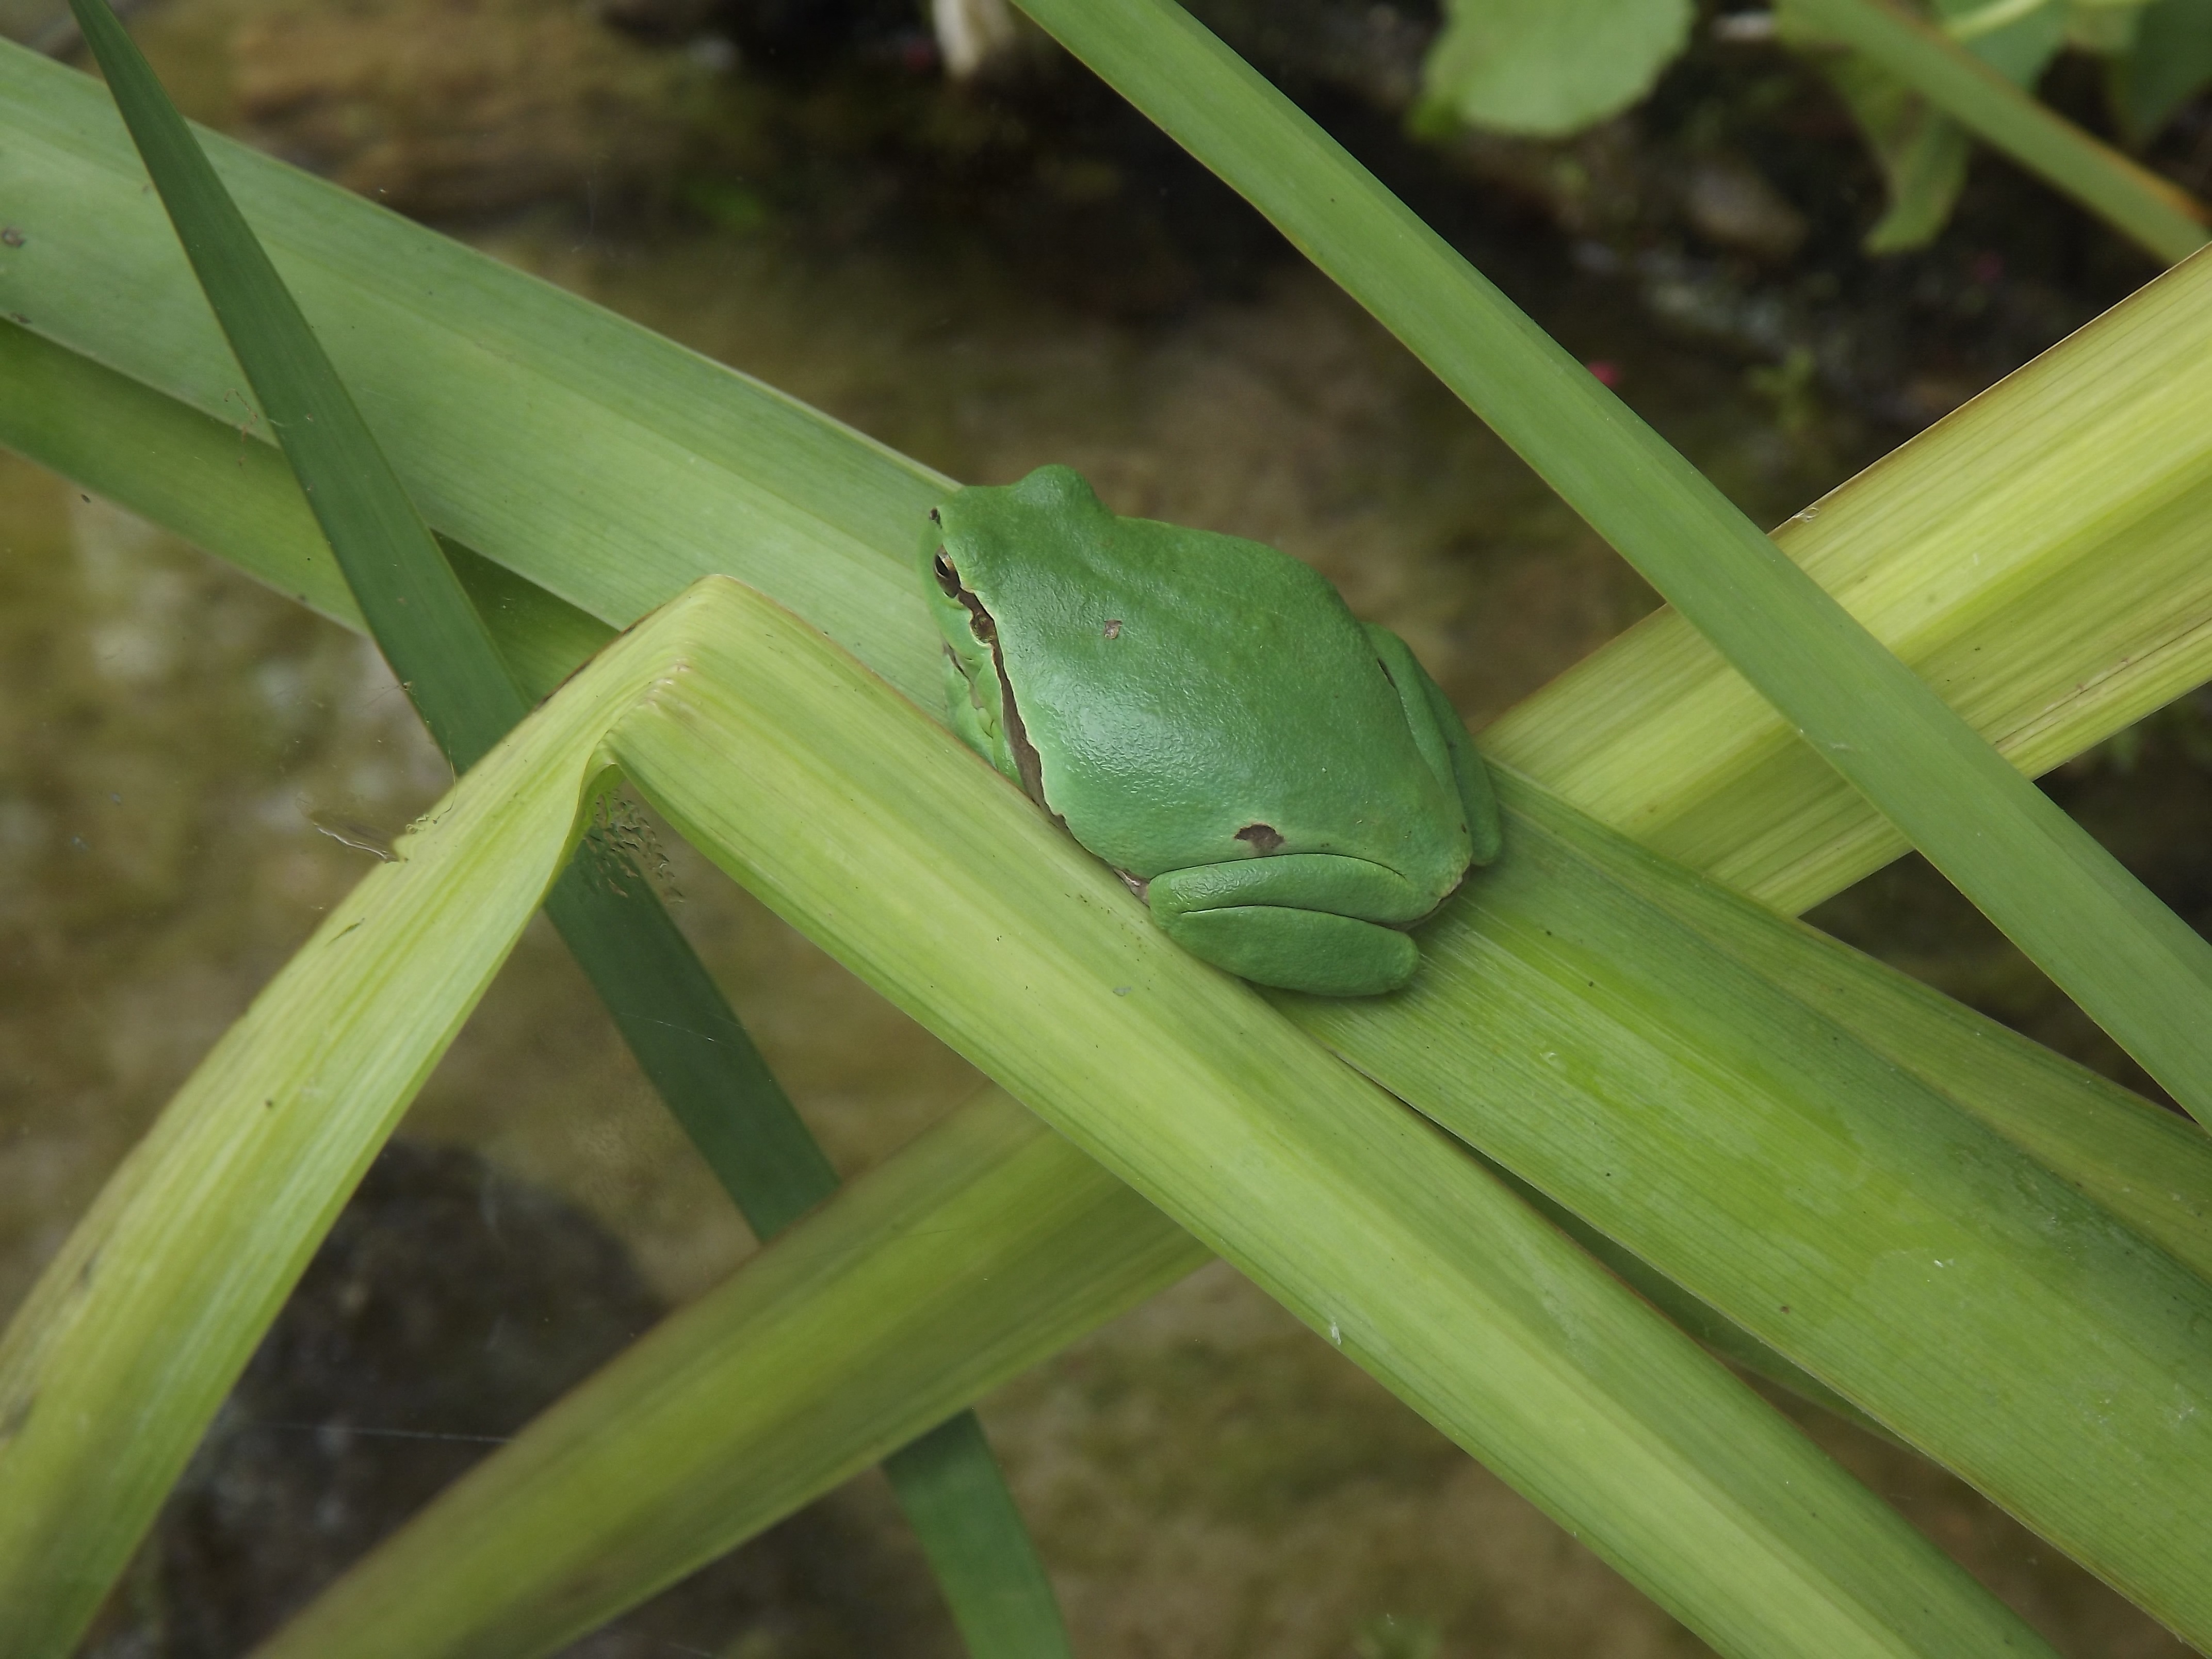
nature, grass, leaf, flower, animal, wildlife, green, insect, botany, frog, amphibian, fauna, invertebrate, tree frog, leaves, amphibians, animal world, wildlife photography, frogs, macro photography, pond inhabitants, dactyloidae, plant stem